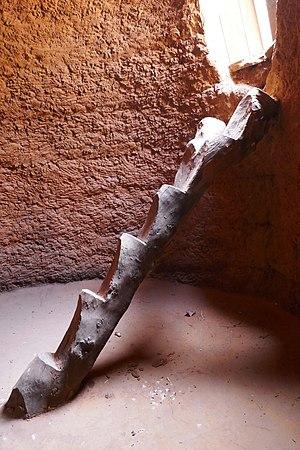
Pays Otammari, Kouaba, commune de Natitingou, Bénin
Kouaba est l'un des neuf arrondissements de la commune de Natitingou, dans le département de l'Atacora. Il est situé au nord-ouest du Bénin, en pays otammari, à proximité de la frontière avec le Togo.